Aeroflot Flight 068

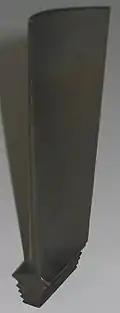
An example of a turbojet turbine blade. The blade of the accident aircraft fractured at its root, shown here at the bottom of this image

After takeoff from Koltsovo Airport while climbing though altitude as the crew reduced the engine power from takeoff setting, engine No. 2 began vibrating severely.